Criticism of the response to the Grenfell Tower fire

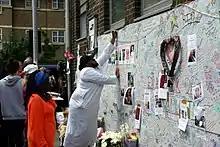
Members of the community add tributes to a tribute wall on Bramley Road, 17 June 2017

Kensington and Chelsea Council was warned in 2010 that building a new secondary school very near Grenfell Tower could block access by emergency vehicles. A 2013 blog post by Grenfell Action Group stated, "There is barely adequate room to manoeuvre for fire engines responding to emergency calls, and any obstruction of this emergency access zone could have lethal consequences in the event of a serious fire or similar emergency in Grenfell Tower or the adjacent blocks." The council demolished a multi-storey car park to build the school. This added to congestion and parked cars in streets around Grenfell Tower that were already narrow and made it hard for fire engines to get to the fire.